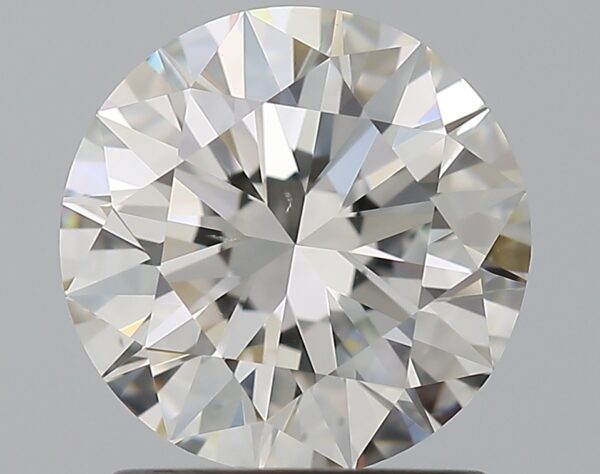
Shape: round
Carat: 1.5
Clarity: VS2
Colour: H
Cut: EX
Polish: EX
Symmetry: EX
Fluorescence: M
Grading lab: GIA
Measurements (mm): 7.33 x 7.37 x 4.52